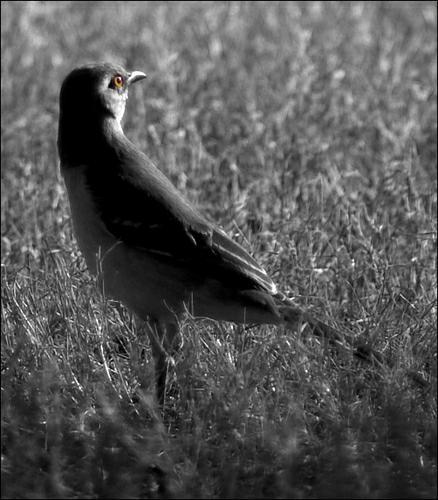
A photo of a mockingbird